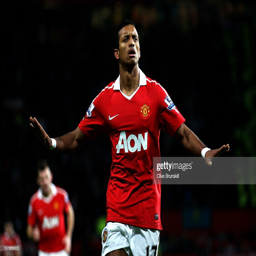
soccer player celebrates scoring his team 's second goal during the match .